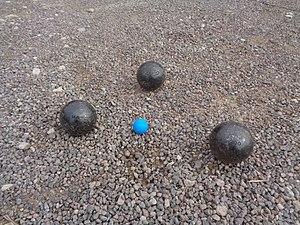
Boules de pétanque Obut Match Strie (demi tendre
La pétanque est un jeu de boules dérivé du jeu provençal. C'est le onzième sport en France par le nombre de licenciés : 298 151 joueurs recensés ; il existe de nombreuses fédérations nationales affiliées à la fédération internationale. Fin 2017, on compte près de 600 000 licenciés répartis dans cent pays, du Maroc au Viêtnam. À ces chiffres, il convient de rajouter les pratiquants occasionnels, en vacances notamment, c'est-à-dire plusieurs millions d'amateurs.